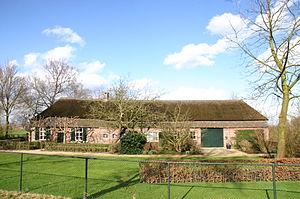
Lieshout est un village situé dans la commune néerlandaise de Laarbeek, dans la province du Brabant-Septentrional. Le 1ᵉʳ janvier 2011, le village comptait 4 340 habitants. Lieshout est connu pour la brasserie Bavaria.